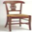
Label: chair